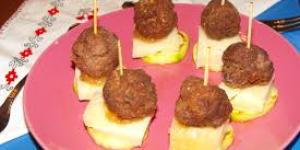
pintxos de albondigas a la crema parmesana